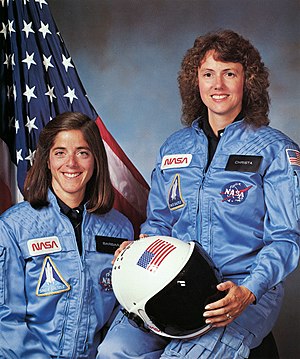
Barbara Morgan / Educator Astronaut Project
Barbara Morgan og Christa McAuliffe 1986
Barbara Radding Morgan – Amerikansk lærer og senere astronaut fra Californien. Hun var udvalgt som backup for Christa McAuliffe i NASA's program Teacher in Space i 1985. I 1998 blev hun udvalgt som astronaut hos NASA.